Demonet Building

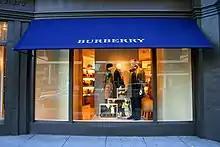
A Burberry shop was located in the Demonet Building for almost 30 years before moving to CityCenterDC.

Renovation of the original building and construction of the new 12-story postmodern office building, which includes a three-story underground parking garage, began in 1983 and was carried out by Omni Construction Inc. for $6.1 million. Richard Giegengack and Robert Larson of Skidmore, Owings & Merrill were selected to design the 134,000 sq ft (12,449 sq m) project.